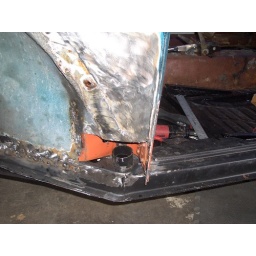
Welding in a heater channel, floor pan, and door pillar